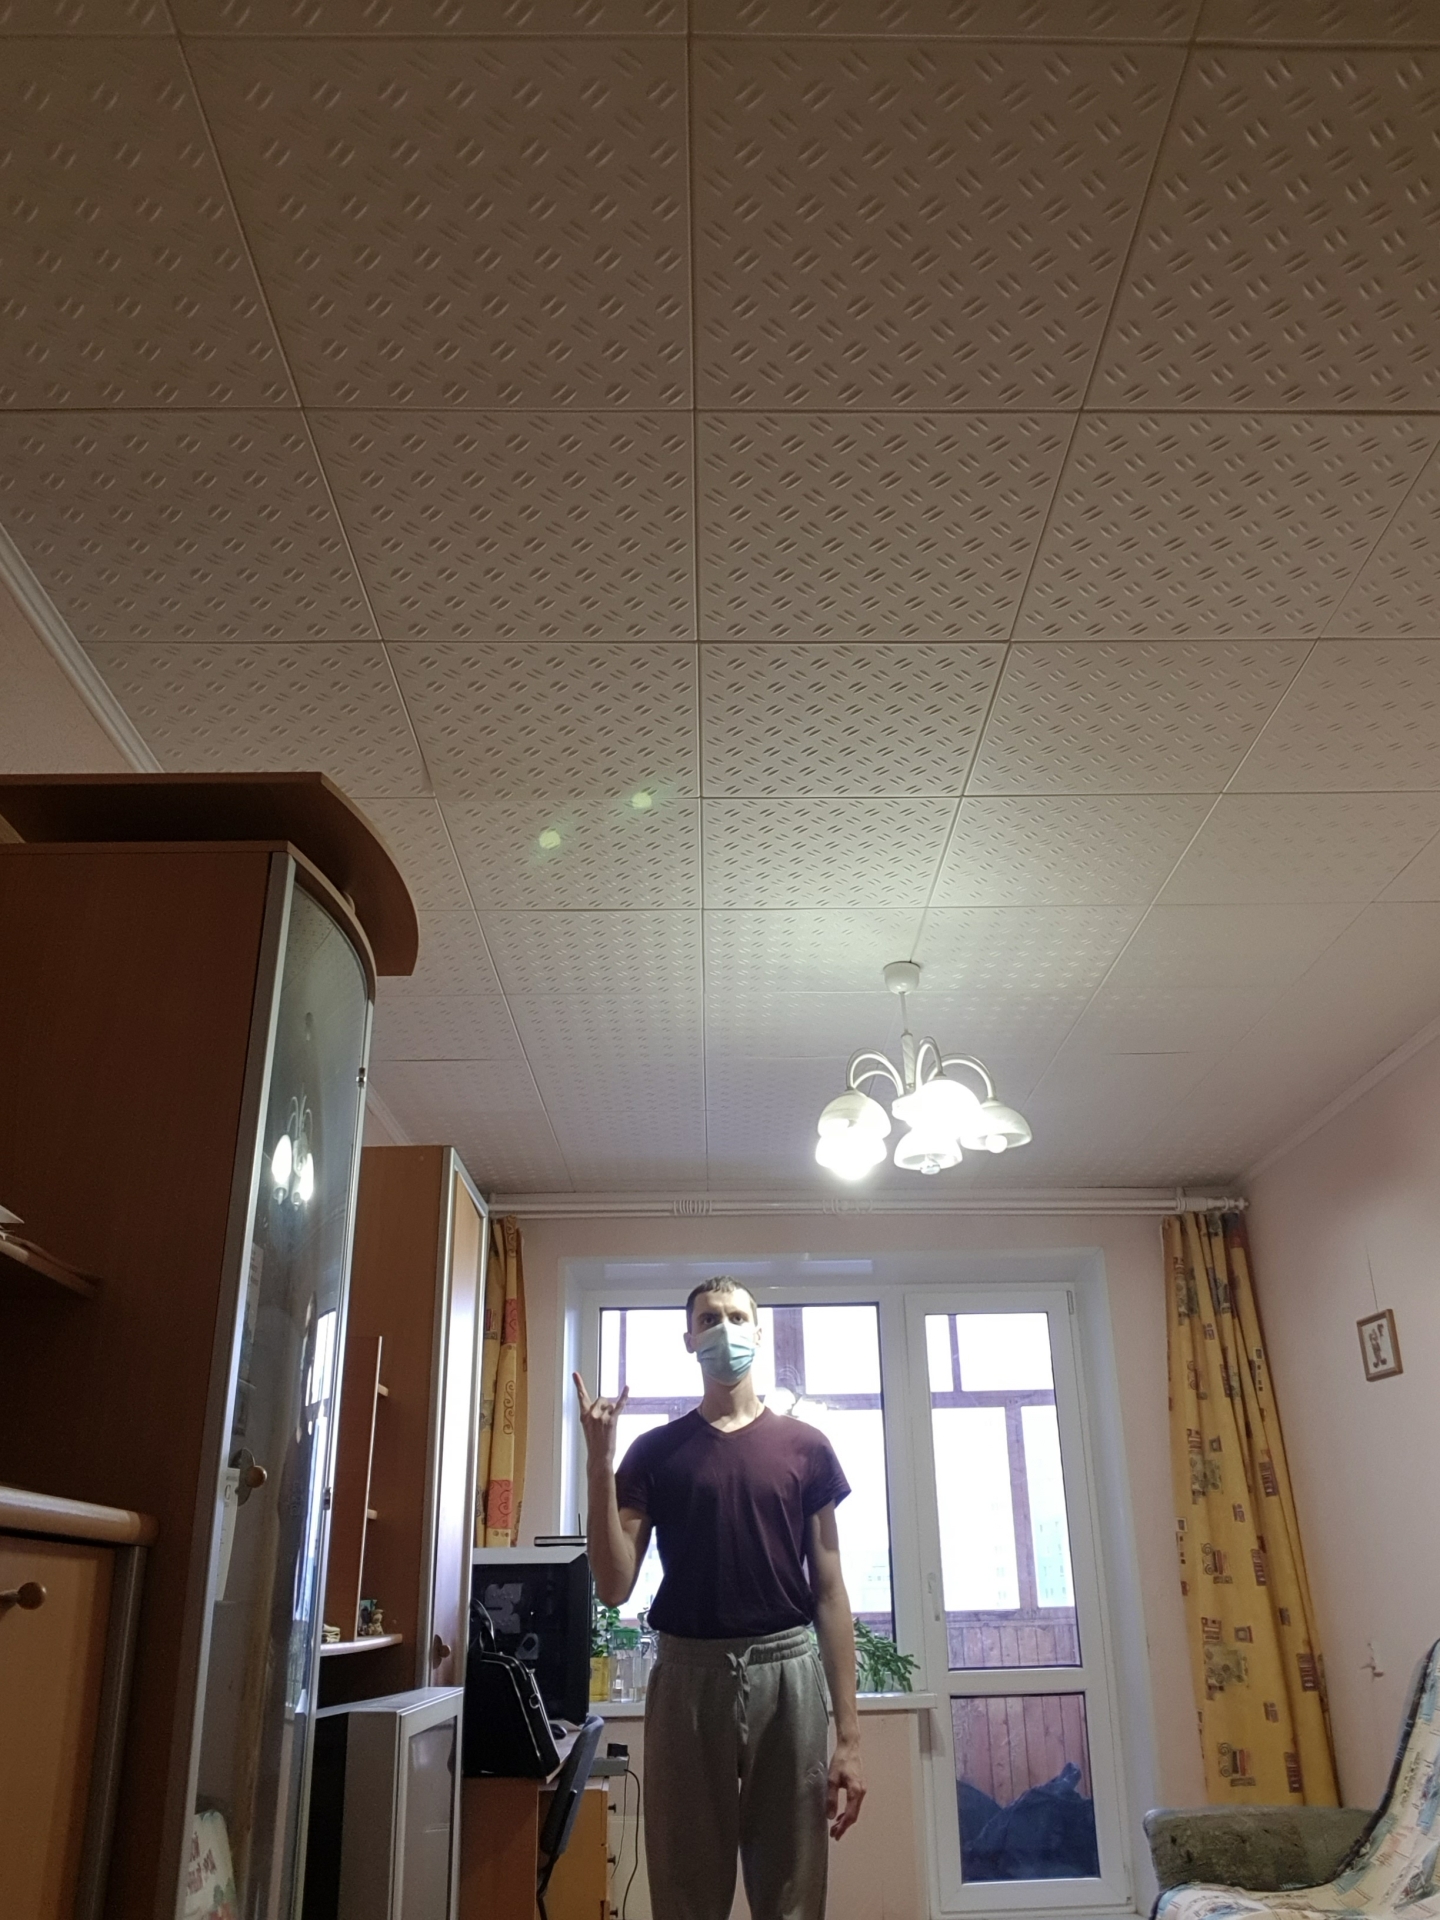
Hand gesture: rock